Dushman (1957 film)

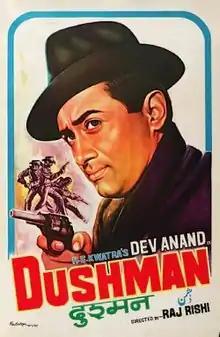

Dushman is a 1957 Indian Hindi-language drama film directed by Raja Rishi. The film stars Dev Anand and Usha Kiran.